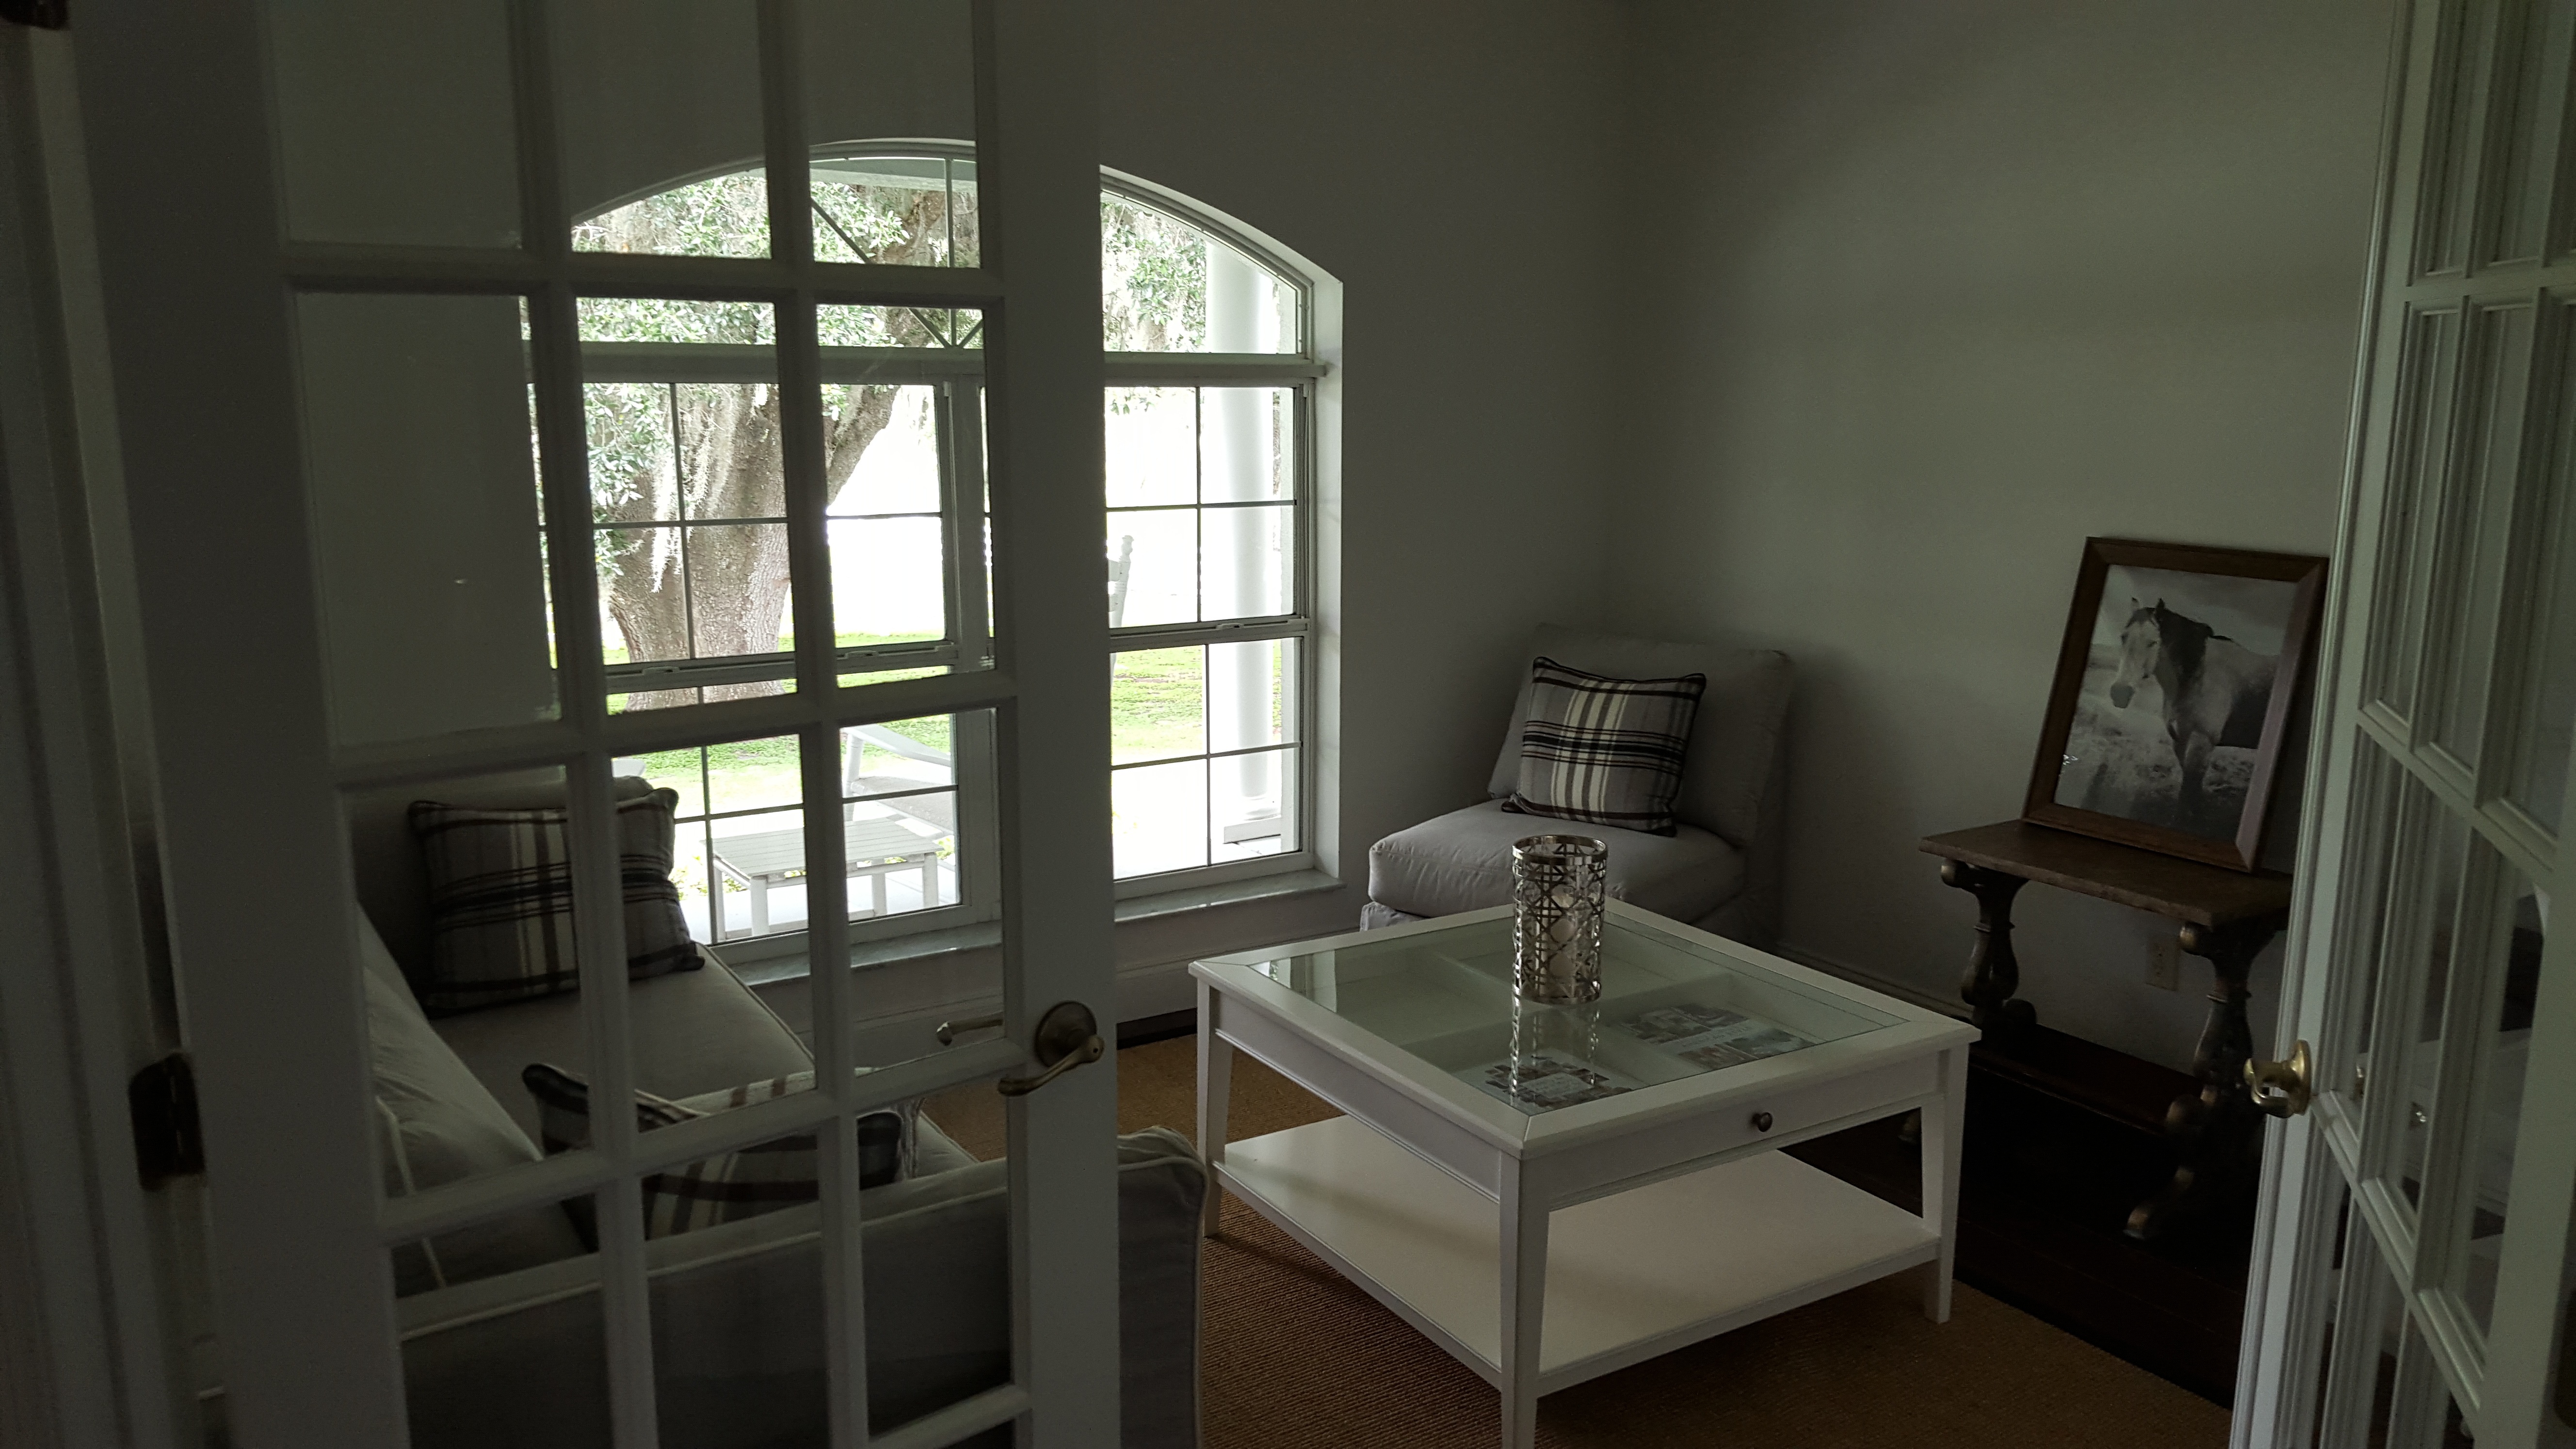
house, floor, window, building, home, cottage, loft, property, living room, furniture, room, apartment, modern, interior design, design, estate, condominium